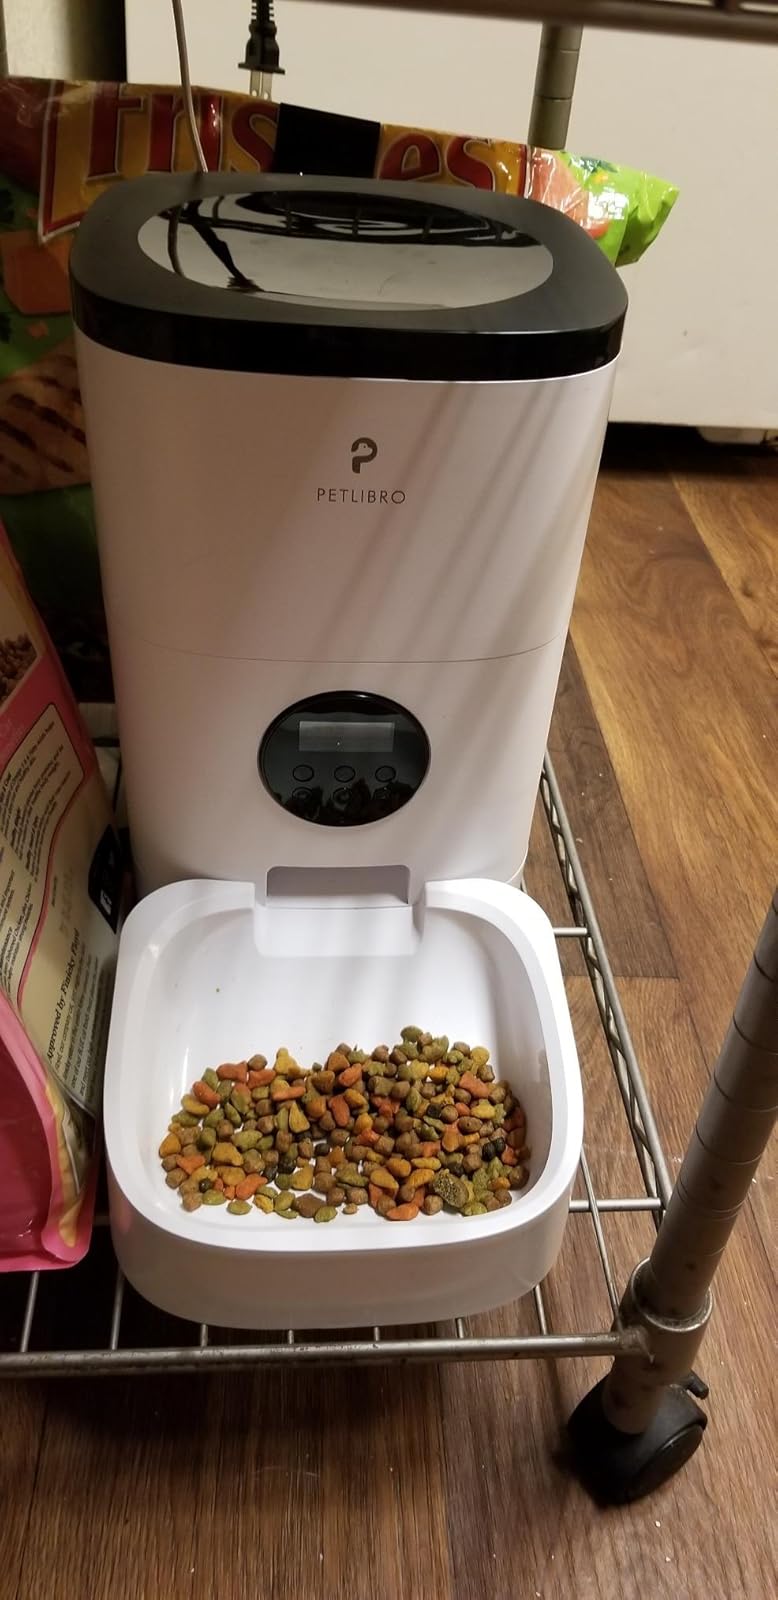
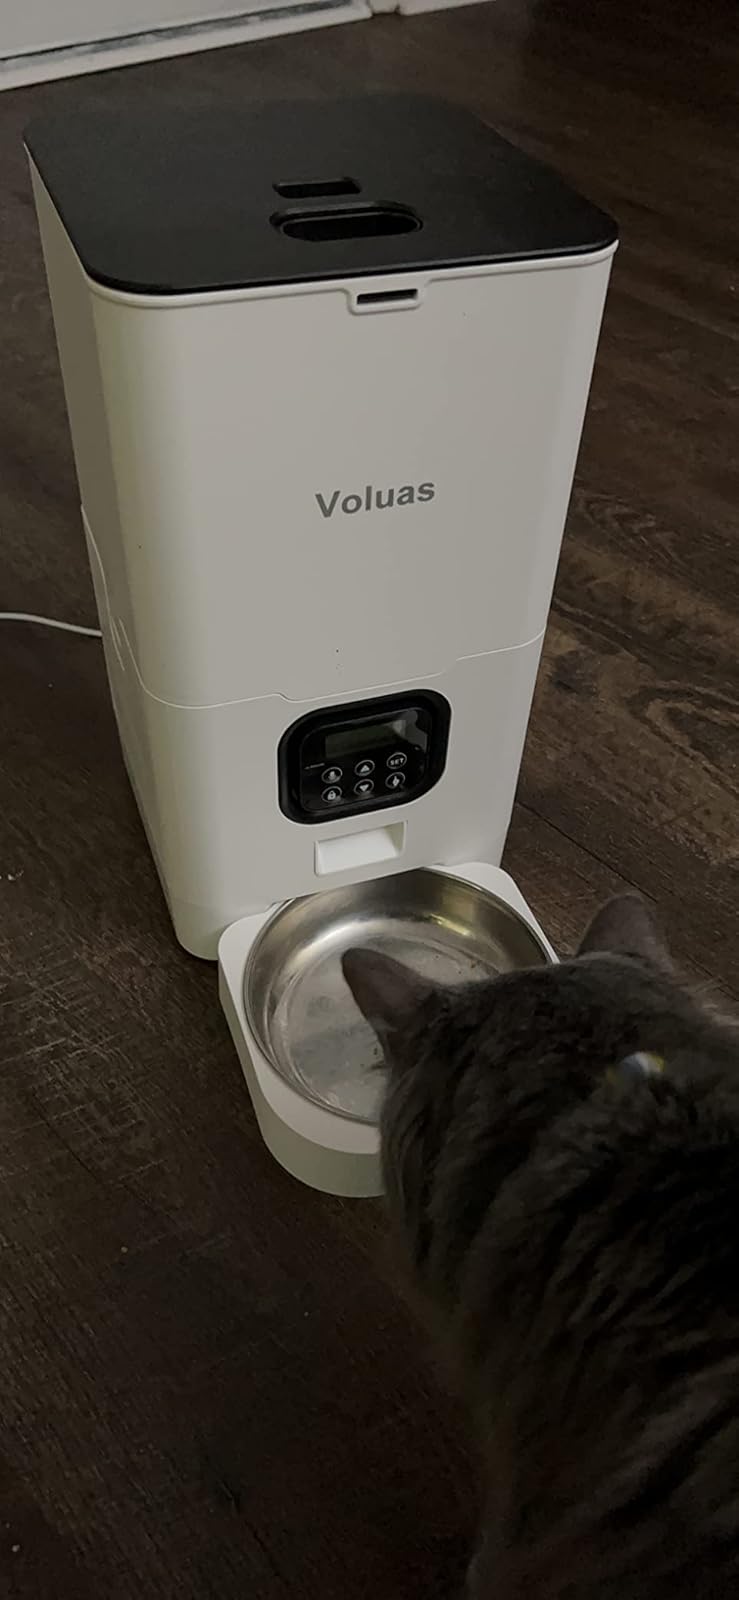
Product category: items_feeder
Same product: no